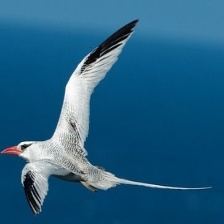
Species: RED BILLED TROPICBIRD
Scientific name: PHAETHON AETHEREU